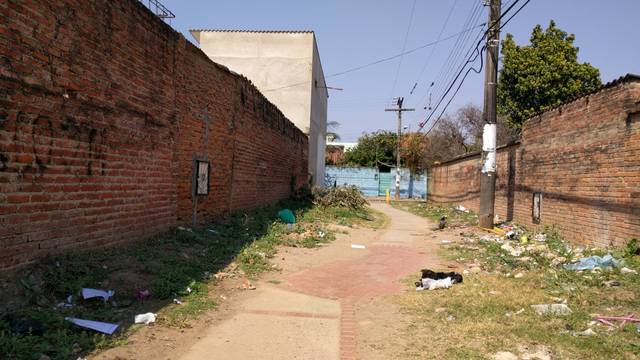
Region: Bolivia
Coordinates: -17.794, -63.215